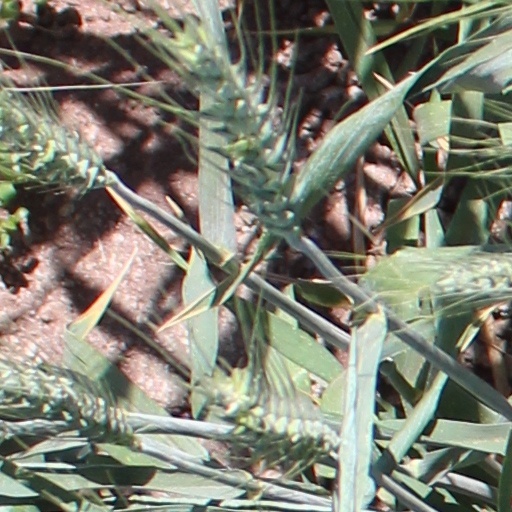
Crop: wheat